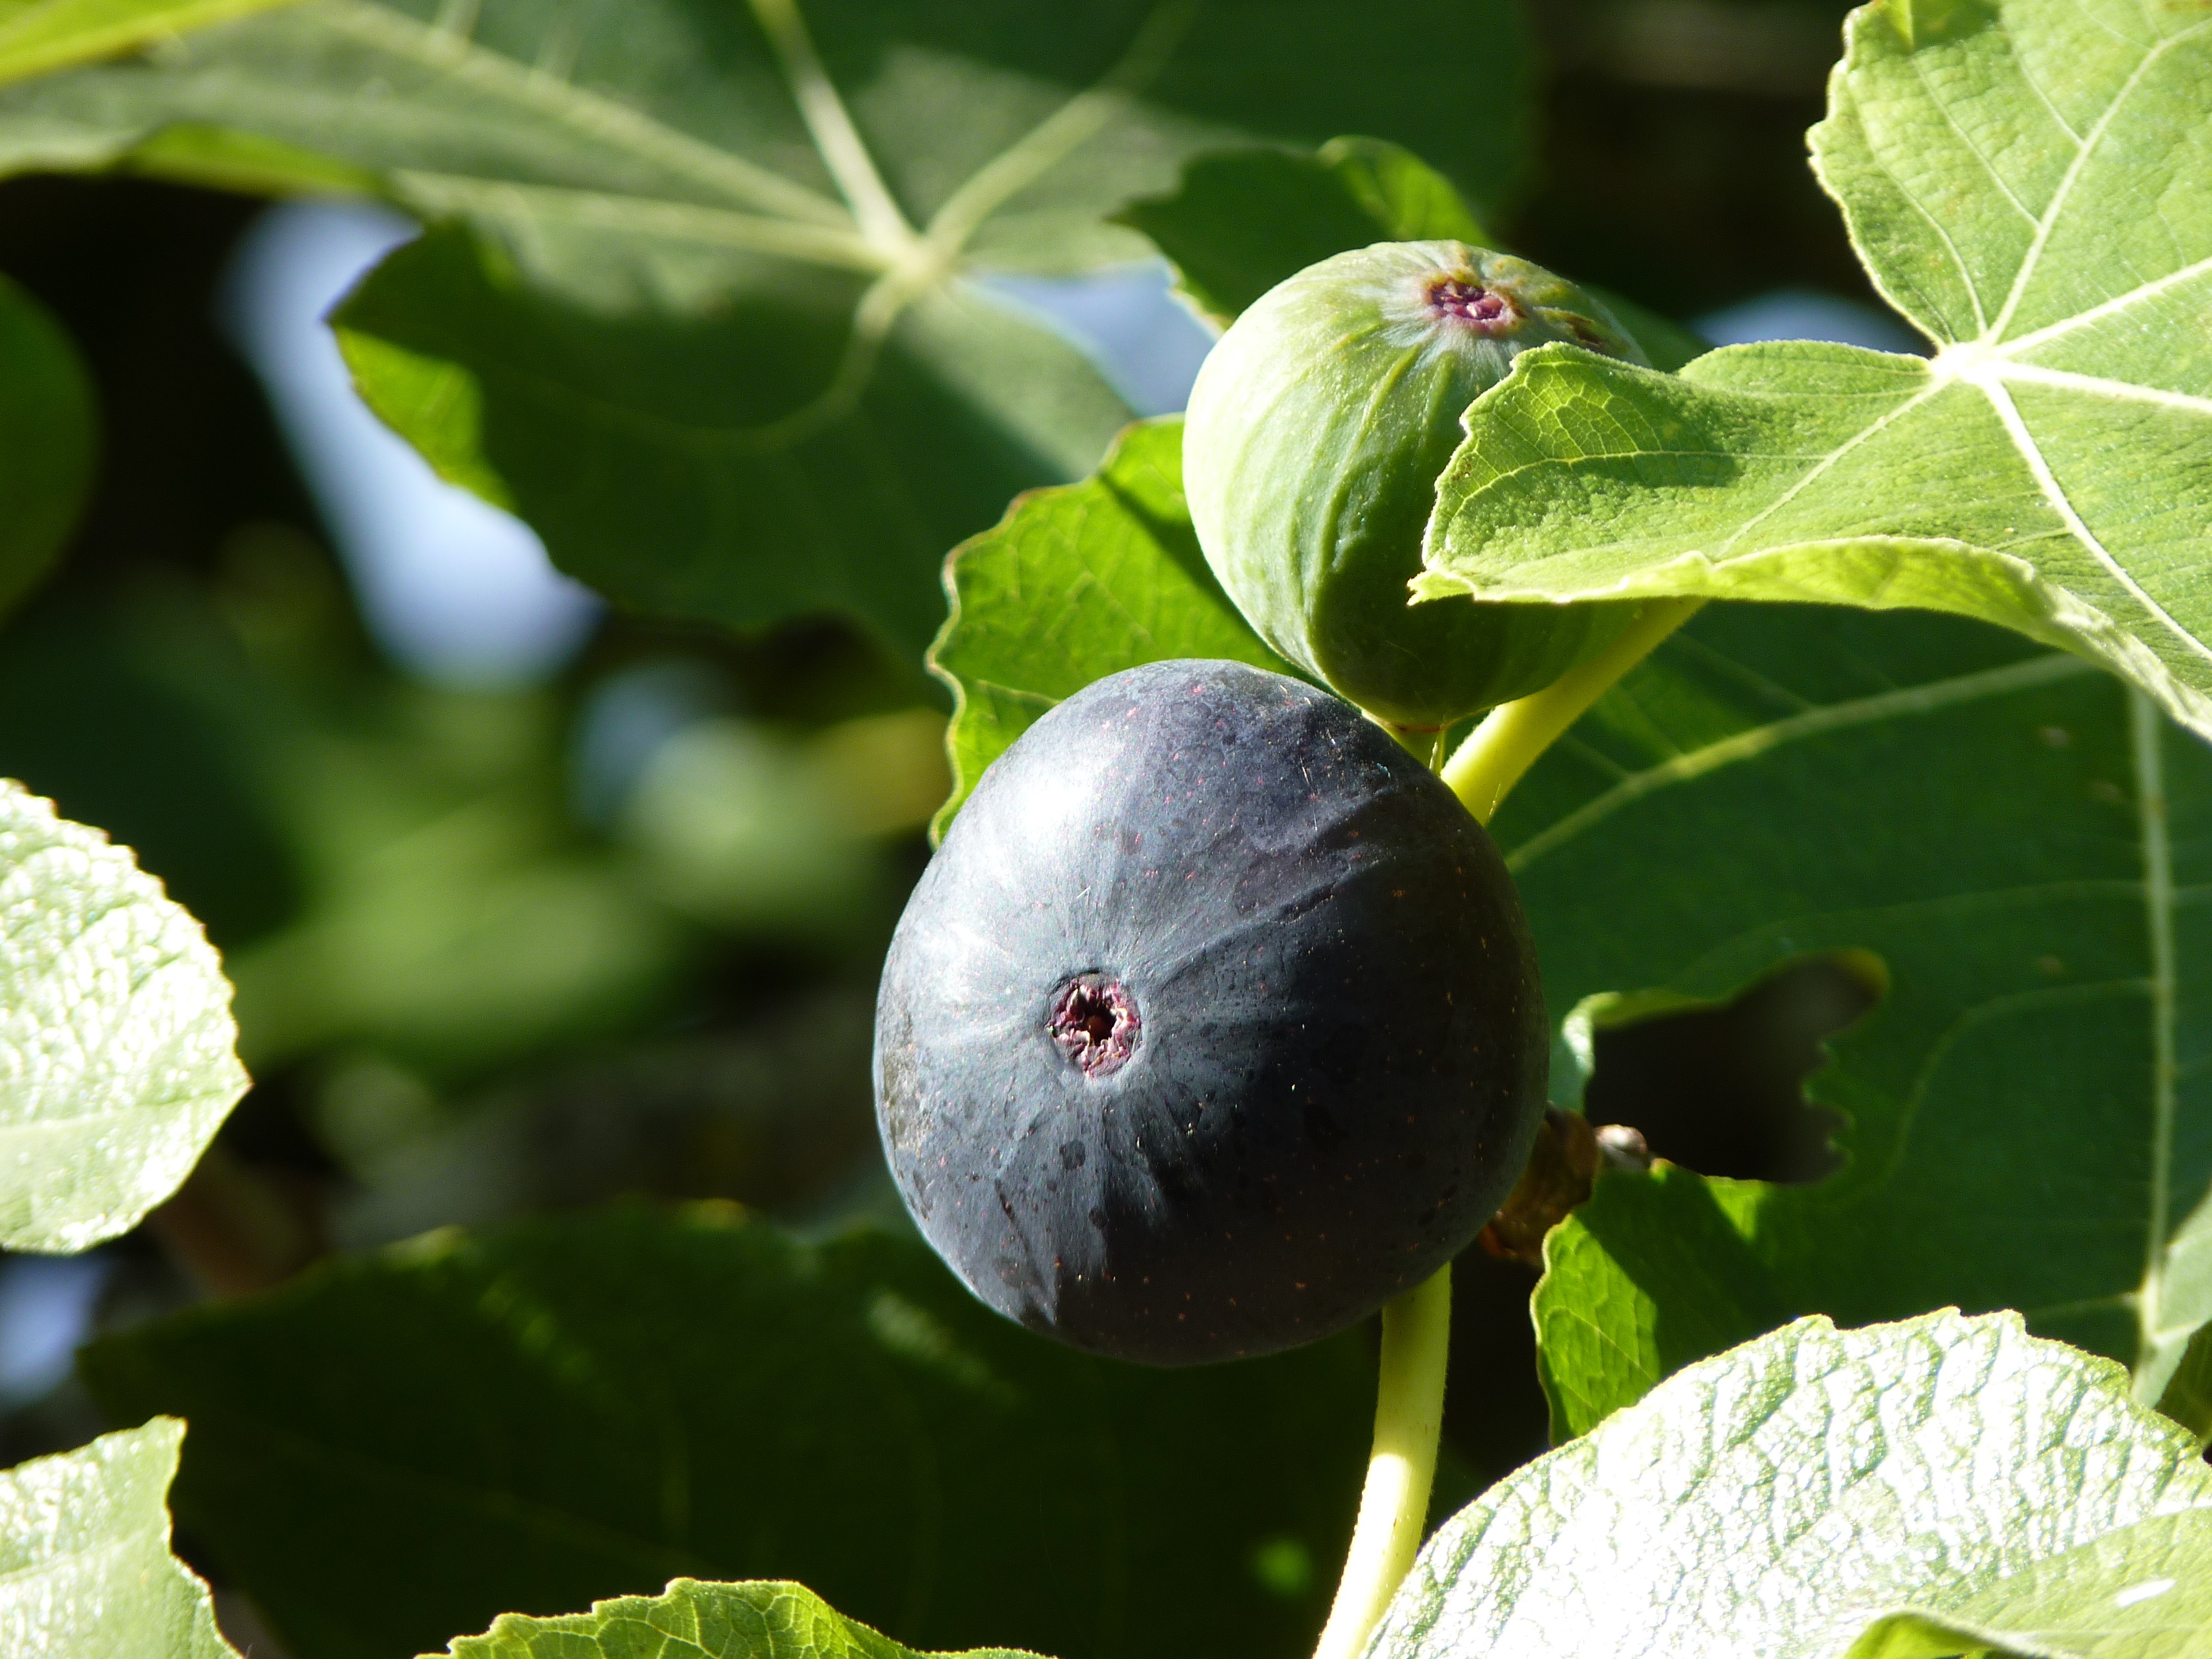
tree, nature, branch, blossom, plant, fruit, berry, leaf, flower, ripe, food, green, produce, botany, close, flora, fig, shrub, macro photography, flowering plant, bilberry, damson, common fig, land plant